Tribhanga

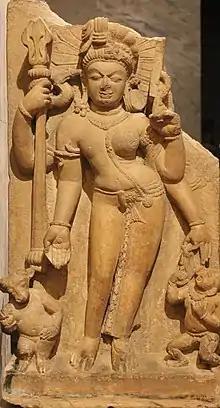
Ardhanarishvara, the composite deity of Shiva and his consort Parvati. As in other images of this form, the tribhanga is accentuated by the gender differences at hip and shoulders.

The pose goes back at least 2,000 years in Indian art, and has been highly characteristic for much of this period, "found repeated over and over again in countless examples of Indian sculpture and painting". Indian religions carried it to East and South-East Asia. Like the equivalent contrapposto and "S Curve" poses in Western art, it suggests movement in figures and gives "rhythmic fluidity and ... youthful energy".